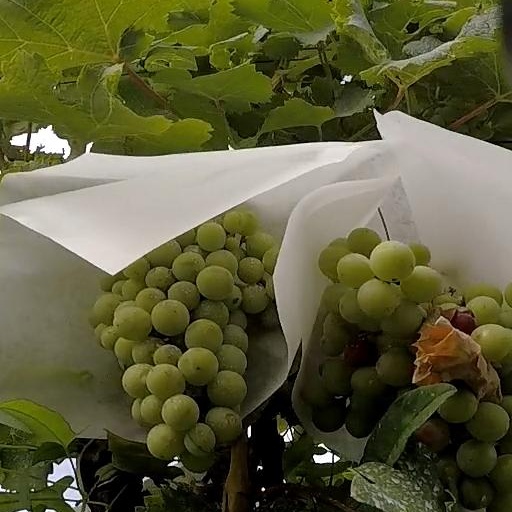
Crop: grape